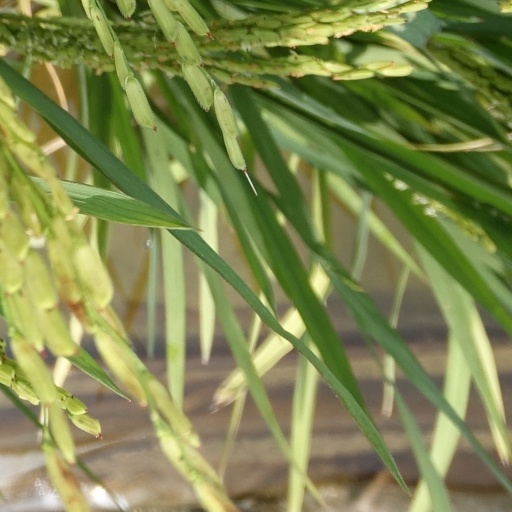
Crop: rice